DHL Group

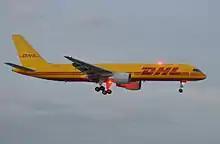
DHL Aero Expreso Boeing 757-200F

The DHL Express division offers worldwide courier, express and parcel shipment service, combining air and ground transport, under the DHL brand. It owns five airlines: European Air Transport Leipzig, DHL Air UK, DHL Aero Expreso, SNAS/DHL and Blue Dart Aviation.